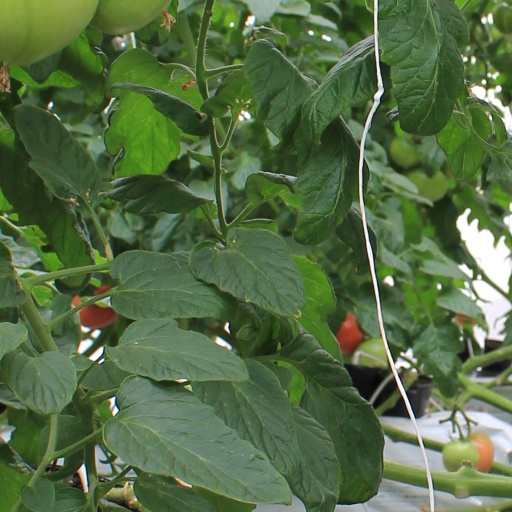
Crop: tomato